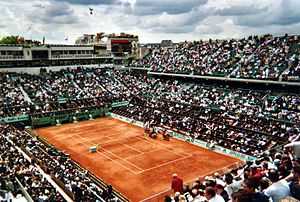
French Open
French Open, der også kaldes Roland Garros, opkaldt efter den franske luftfartspioner Roland Garros, er den anden af kalenderårets fire grand slam-turneringer i tennis. Den bliver afholdt over to uger fra slutningen af maj til starten af juni på anlægget Stade Roland Garros i Paris, Frankrig.